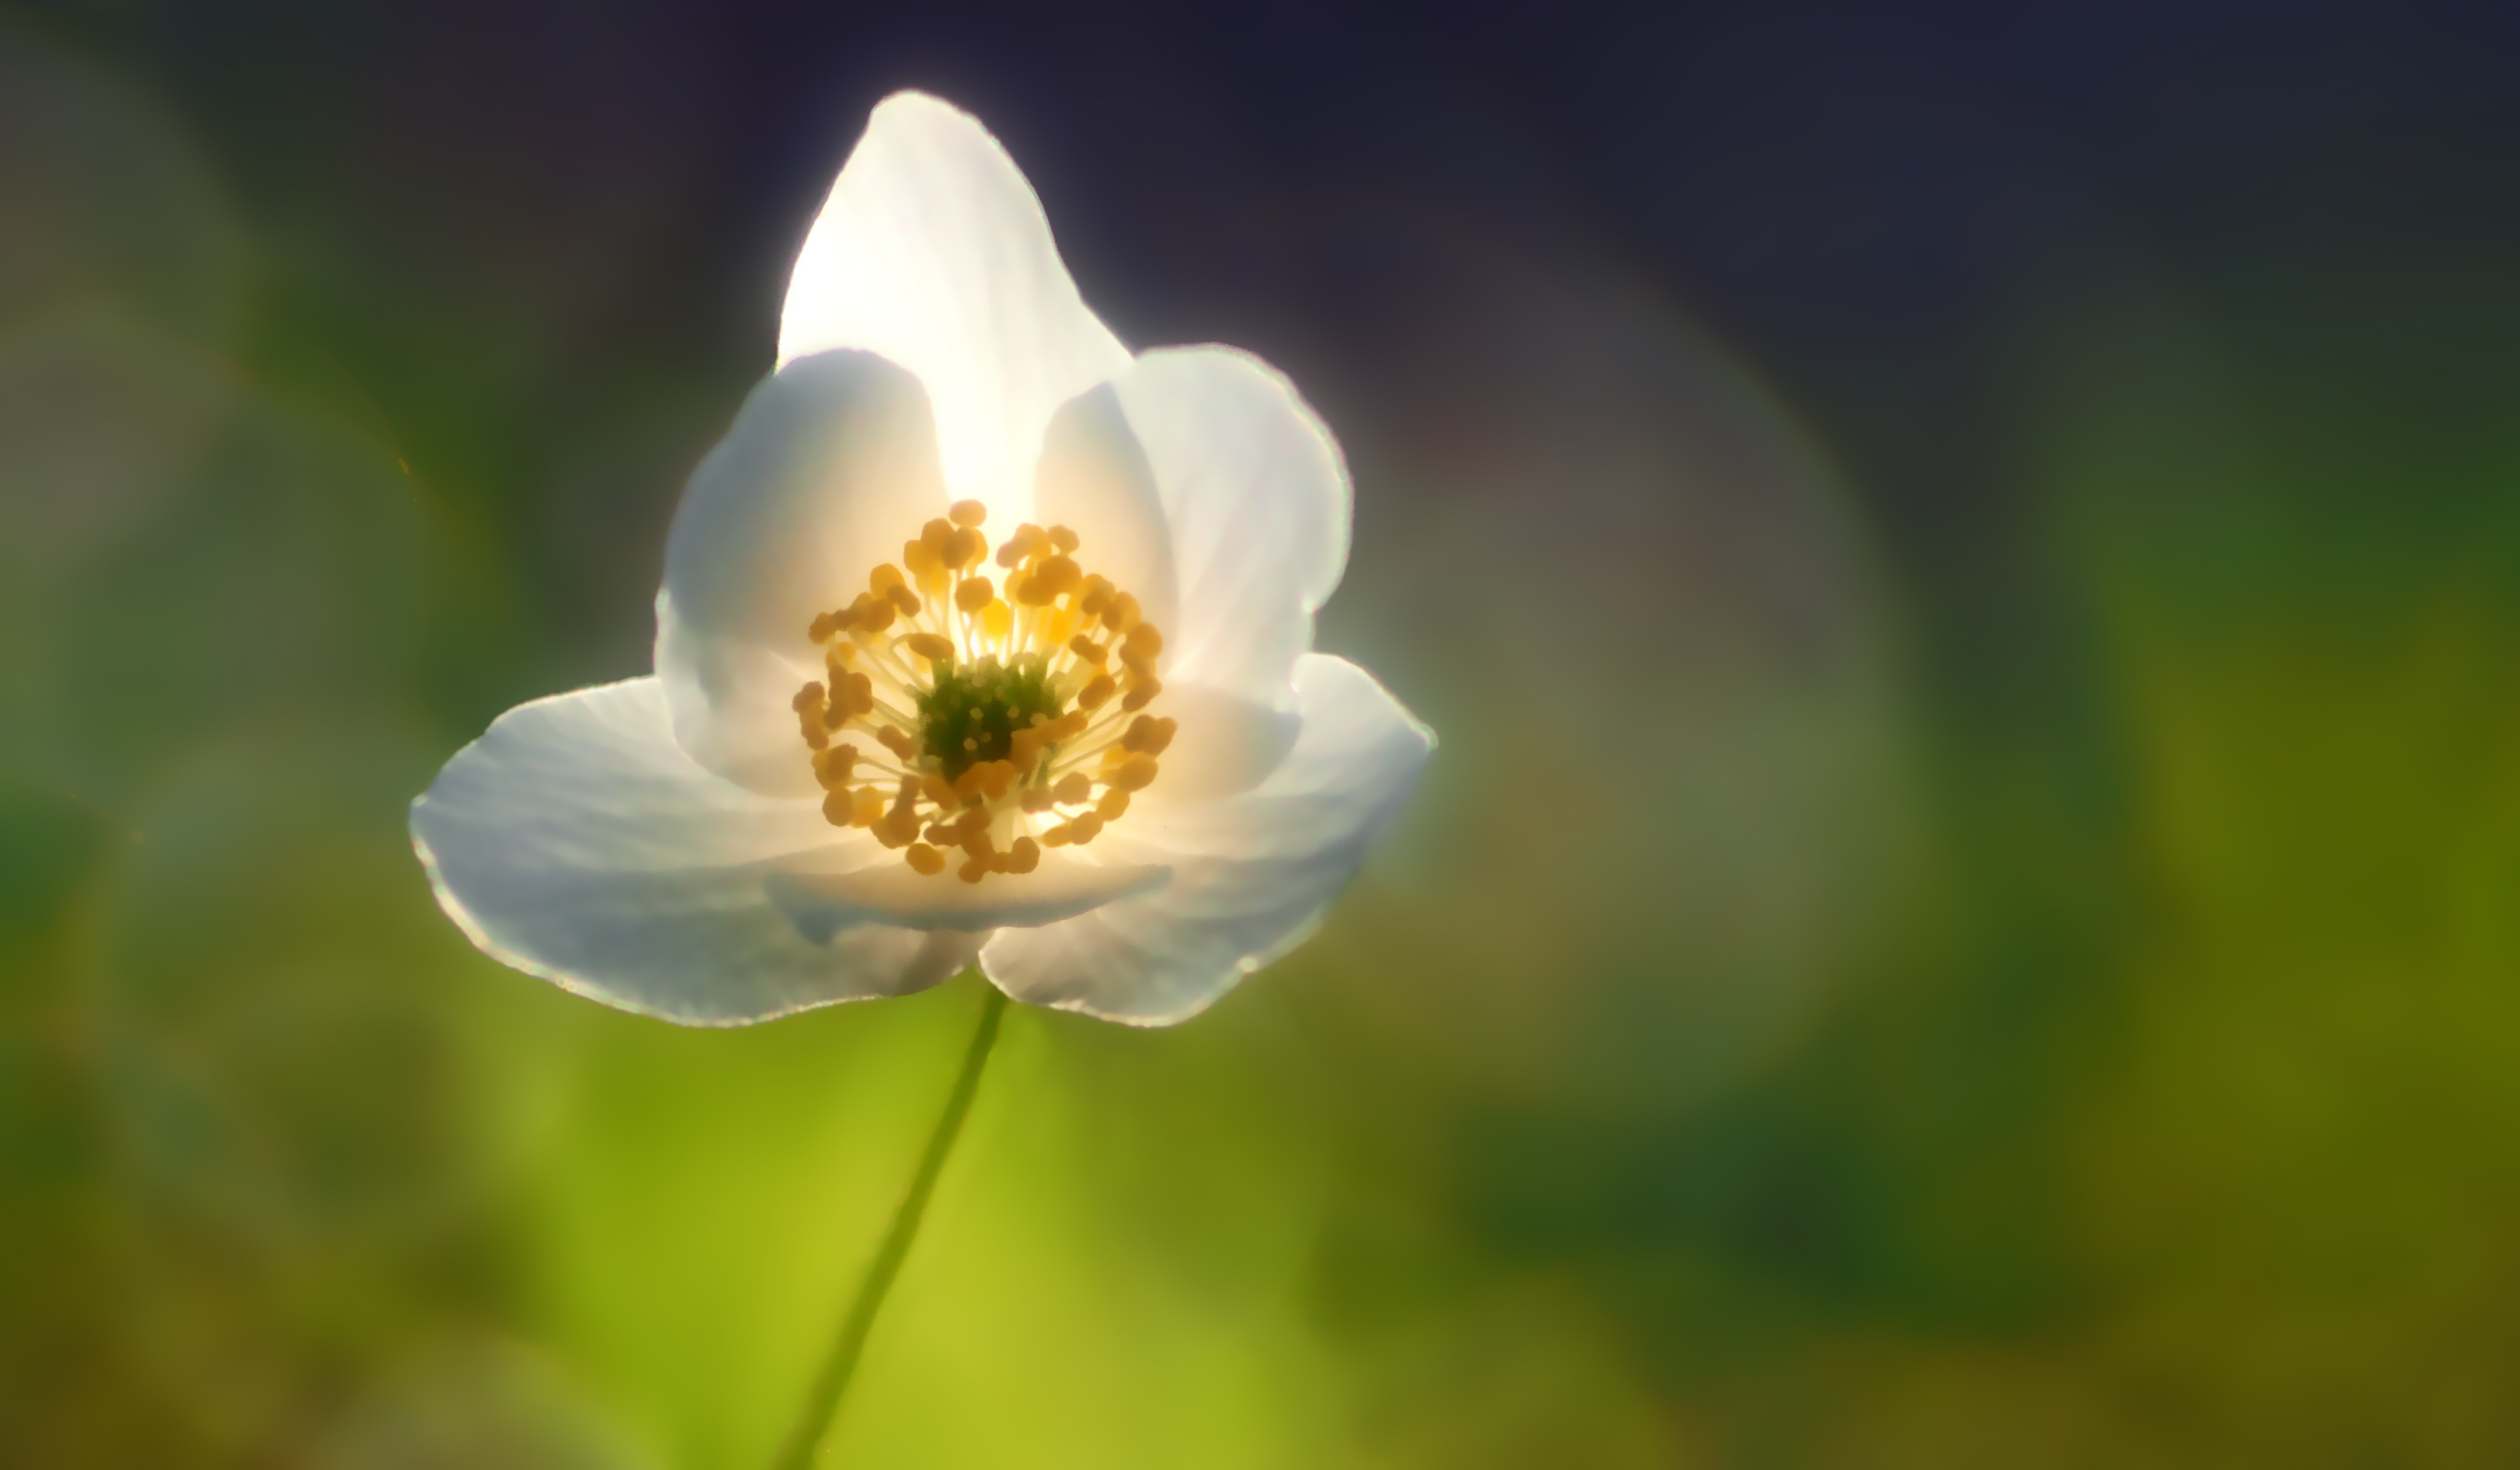
nature, blossom, plant, photography, meadow, sunlight, flower, petal, live, pollen, botany, flora, wildflower, close up, bud, macro photography, flowering plant, plant stem, land plant, calochortus